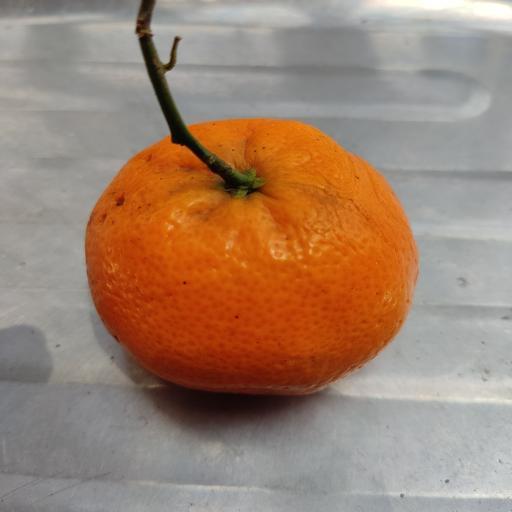
Crop type: Orange